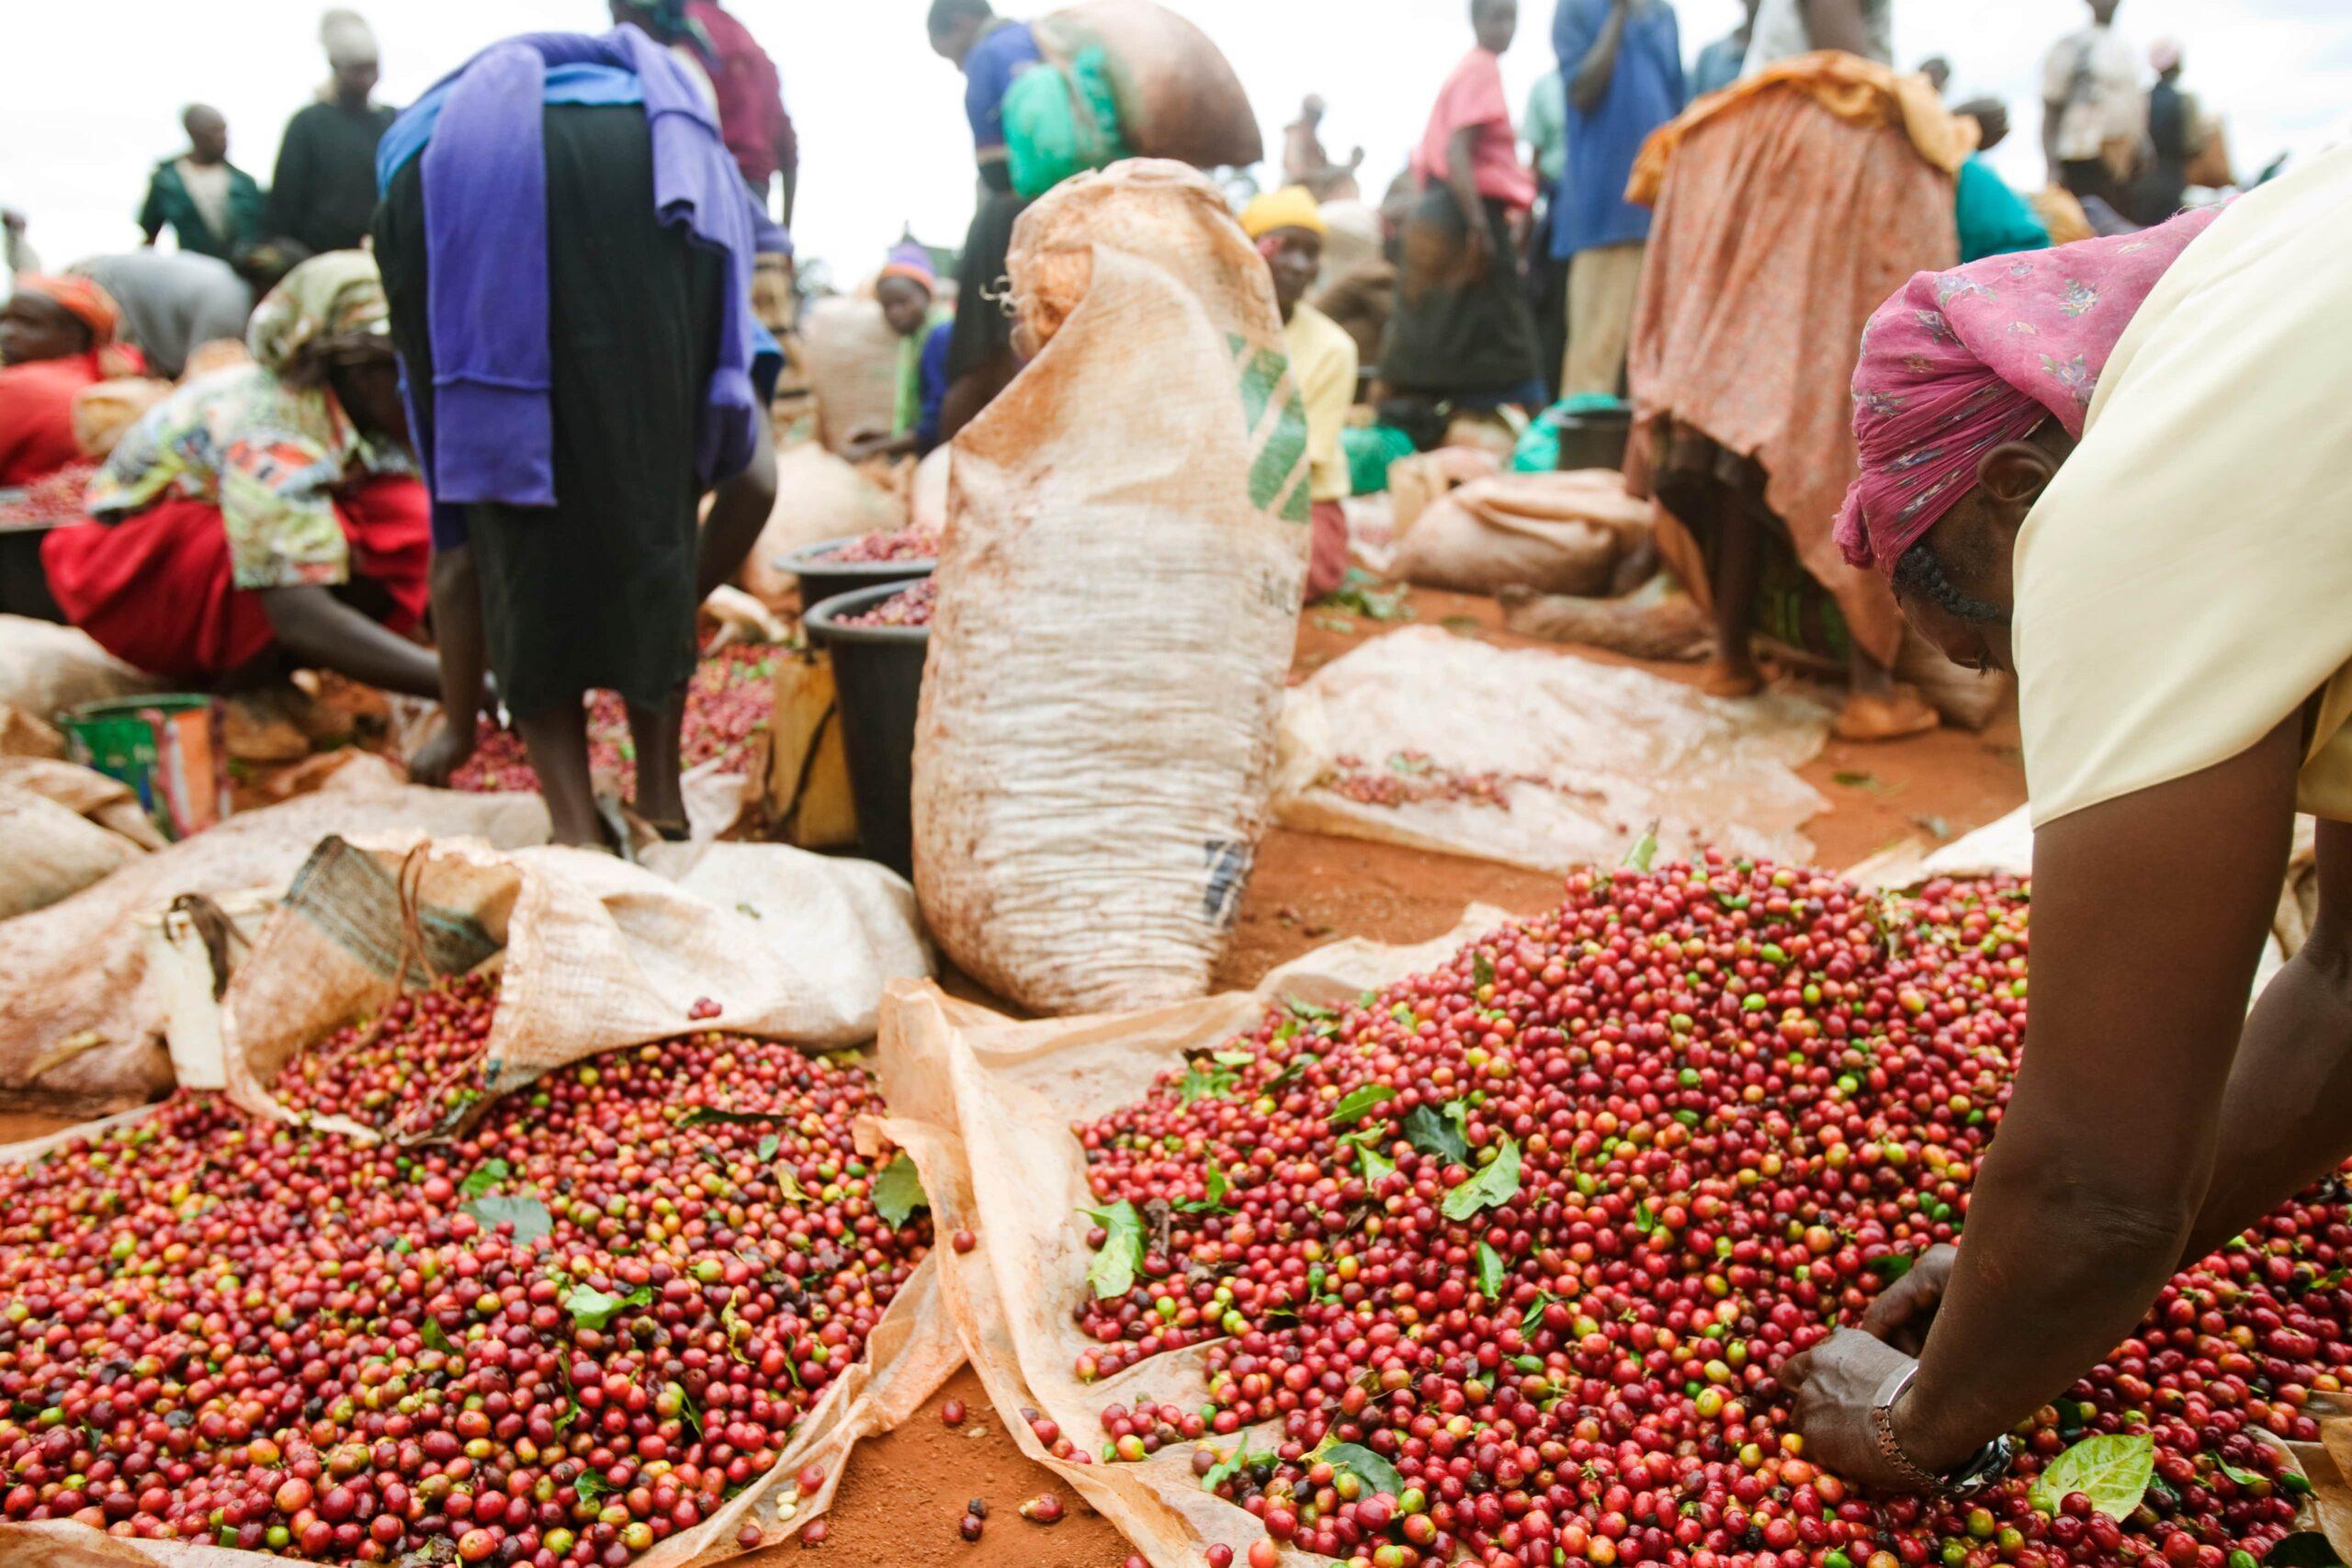
Kahawa kama zao kuu la biashara sokoni. Likiwa limepangwa kwenye magunia makubwa ishara ya uzalishaji wa kiwango kikubwa unaolenga soko. Mazingira ya soko yanaonesha mnyororo wa thamani unaojumuisha wakulima, wafanyabiashara wa kati na wanunuzi wa mwisho, huku upangaji mzuri wa mazao ukionesha ubora wa kuvutia wateja. Soko hili linatumika kama kiunganishi muhimu katika uchumi wa kilimo.